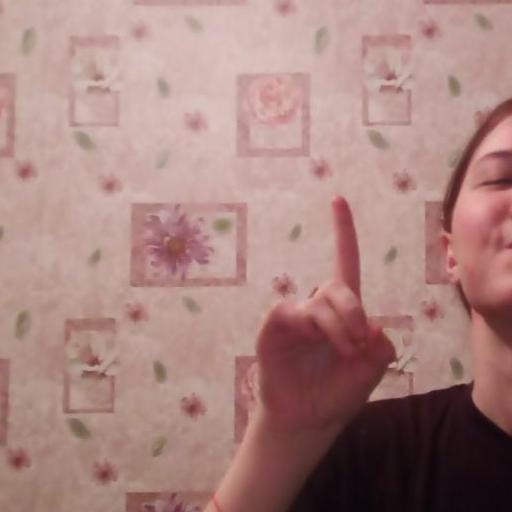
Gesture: one